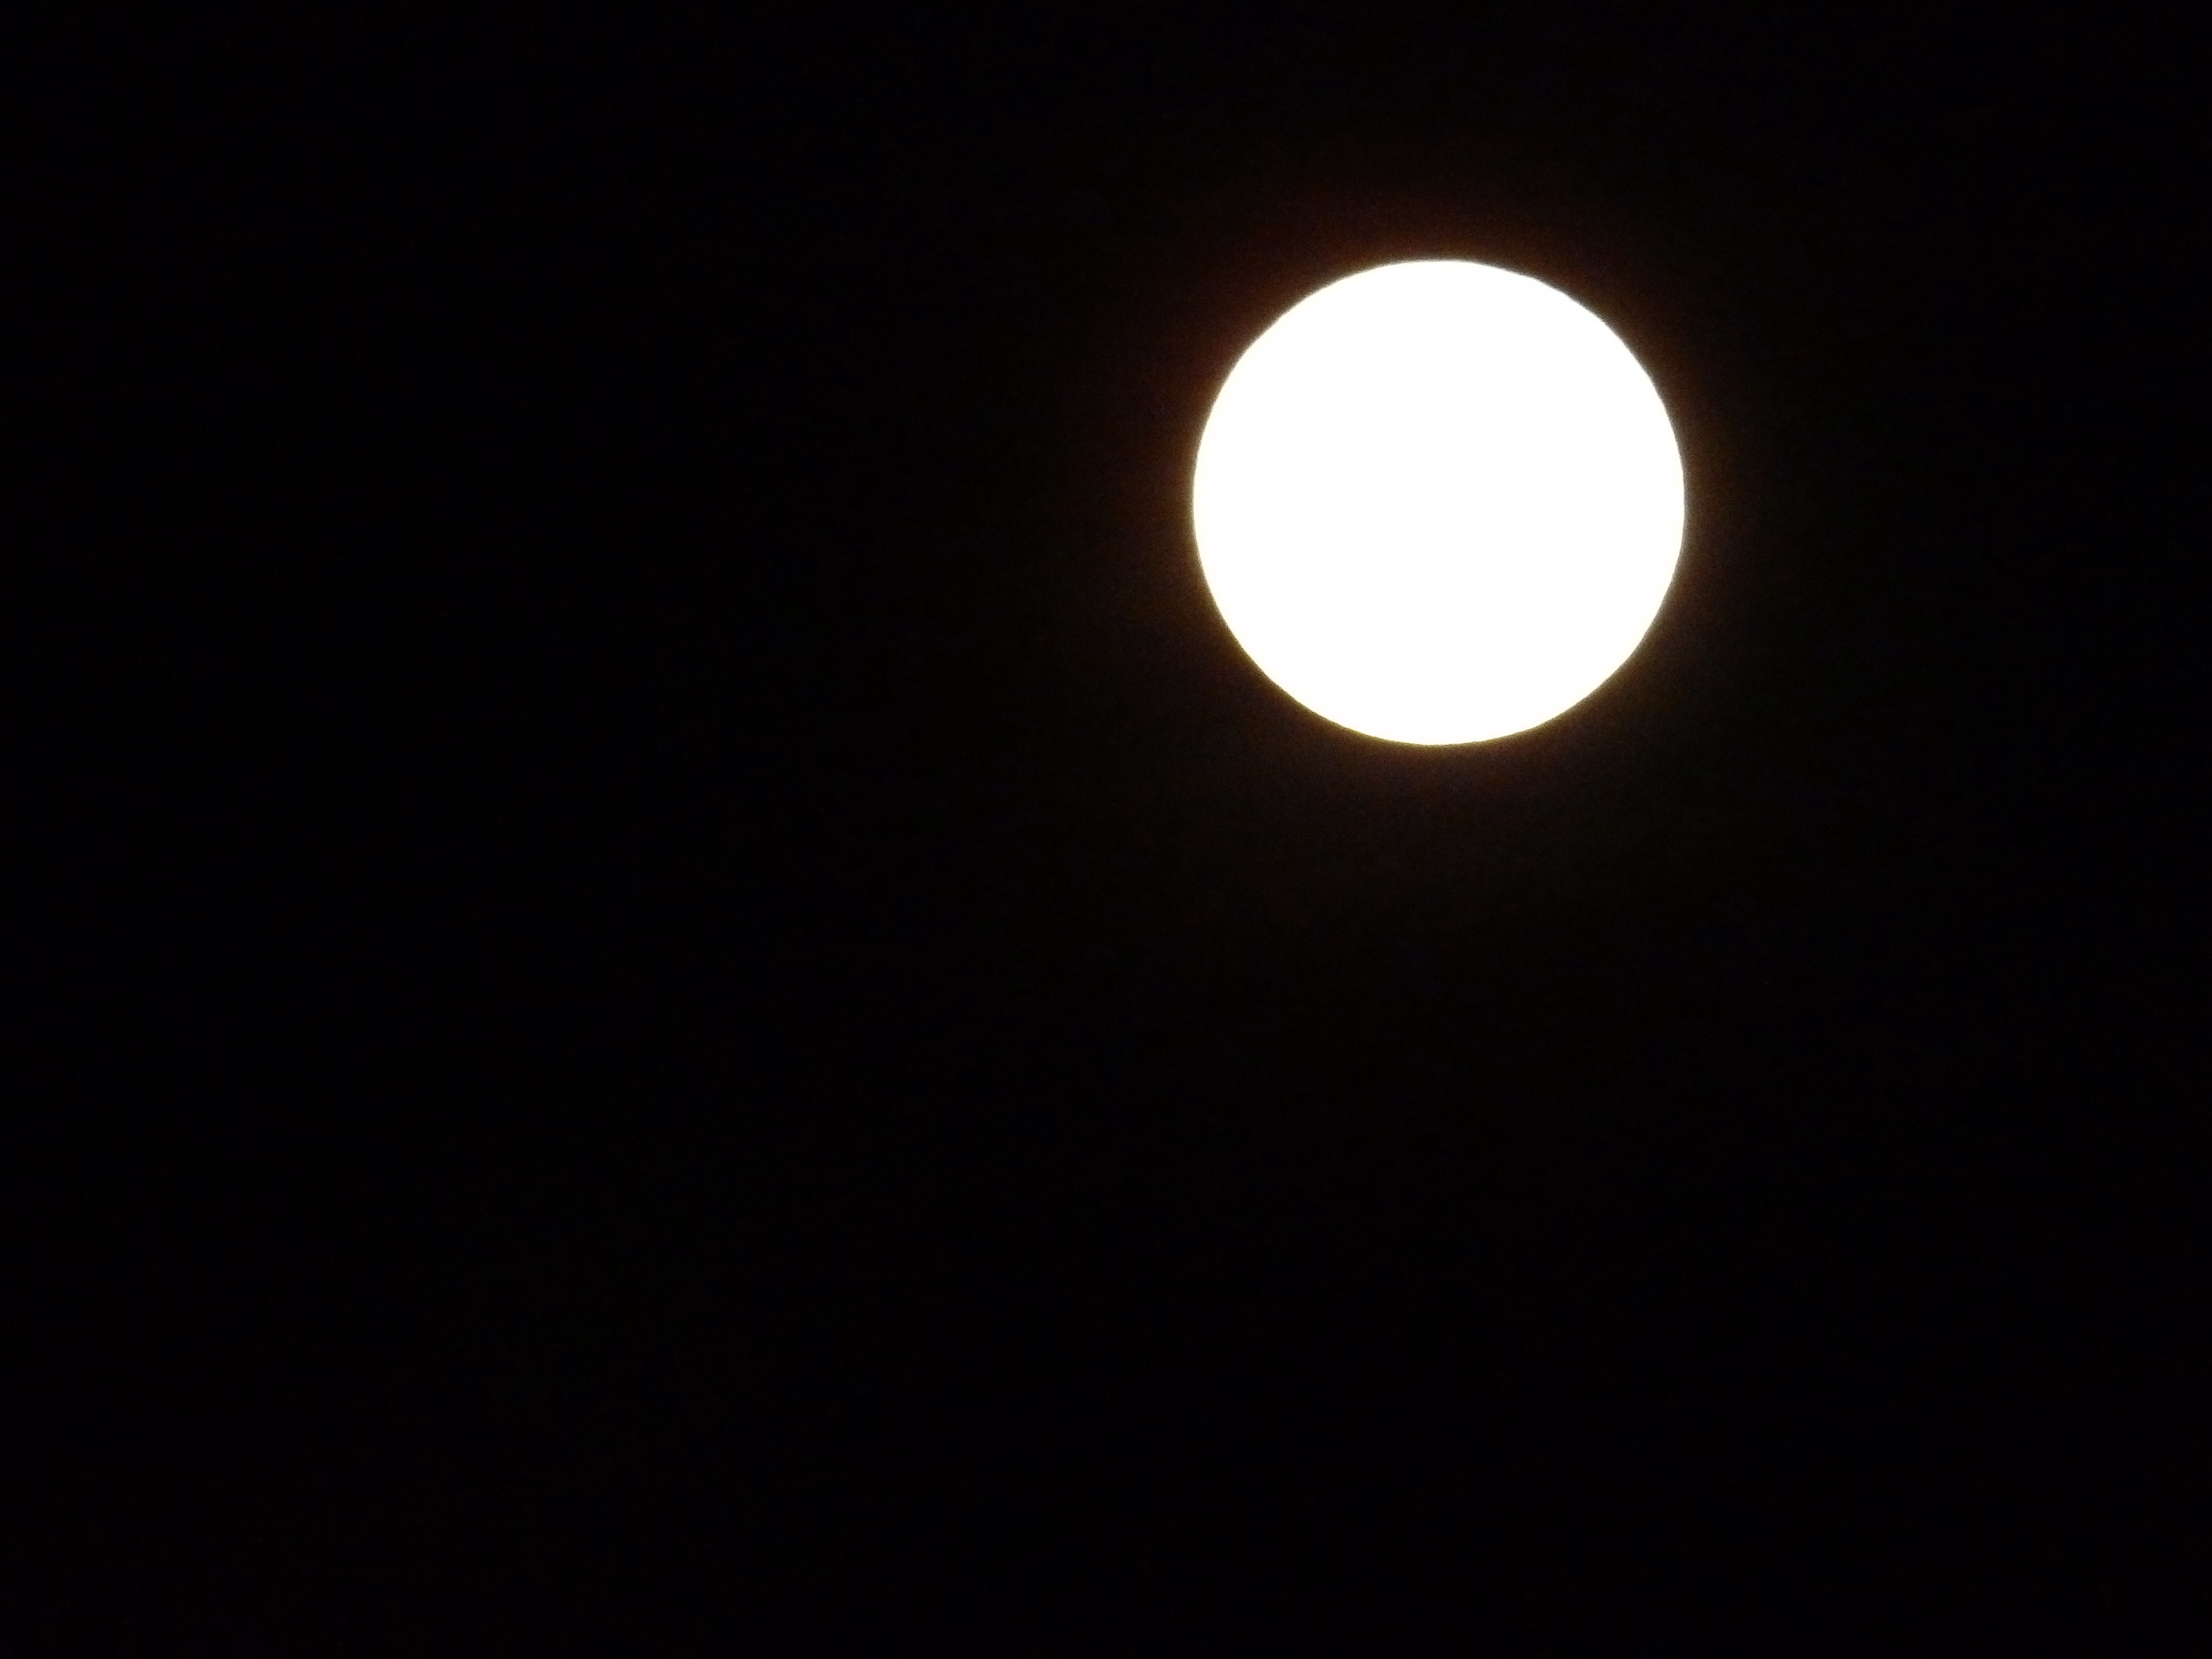
night, round, dark, darkness, moon, full moon, moonlight, circle, astrology, full, sphere, event, celestial event